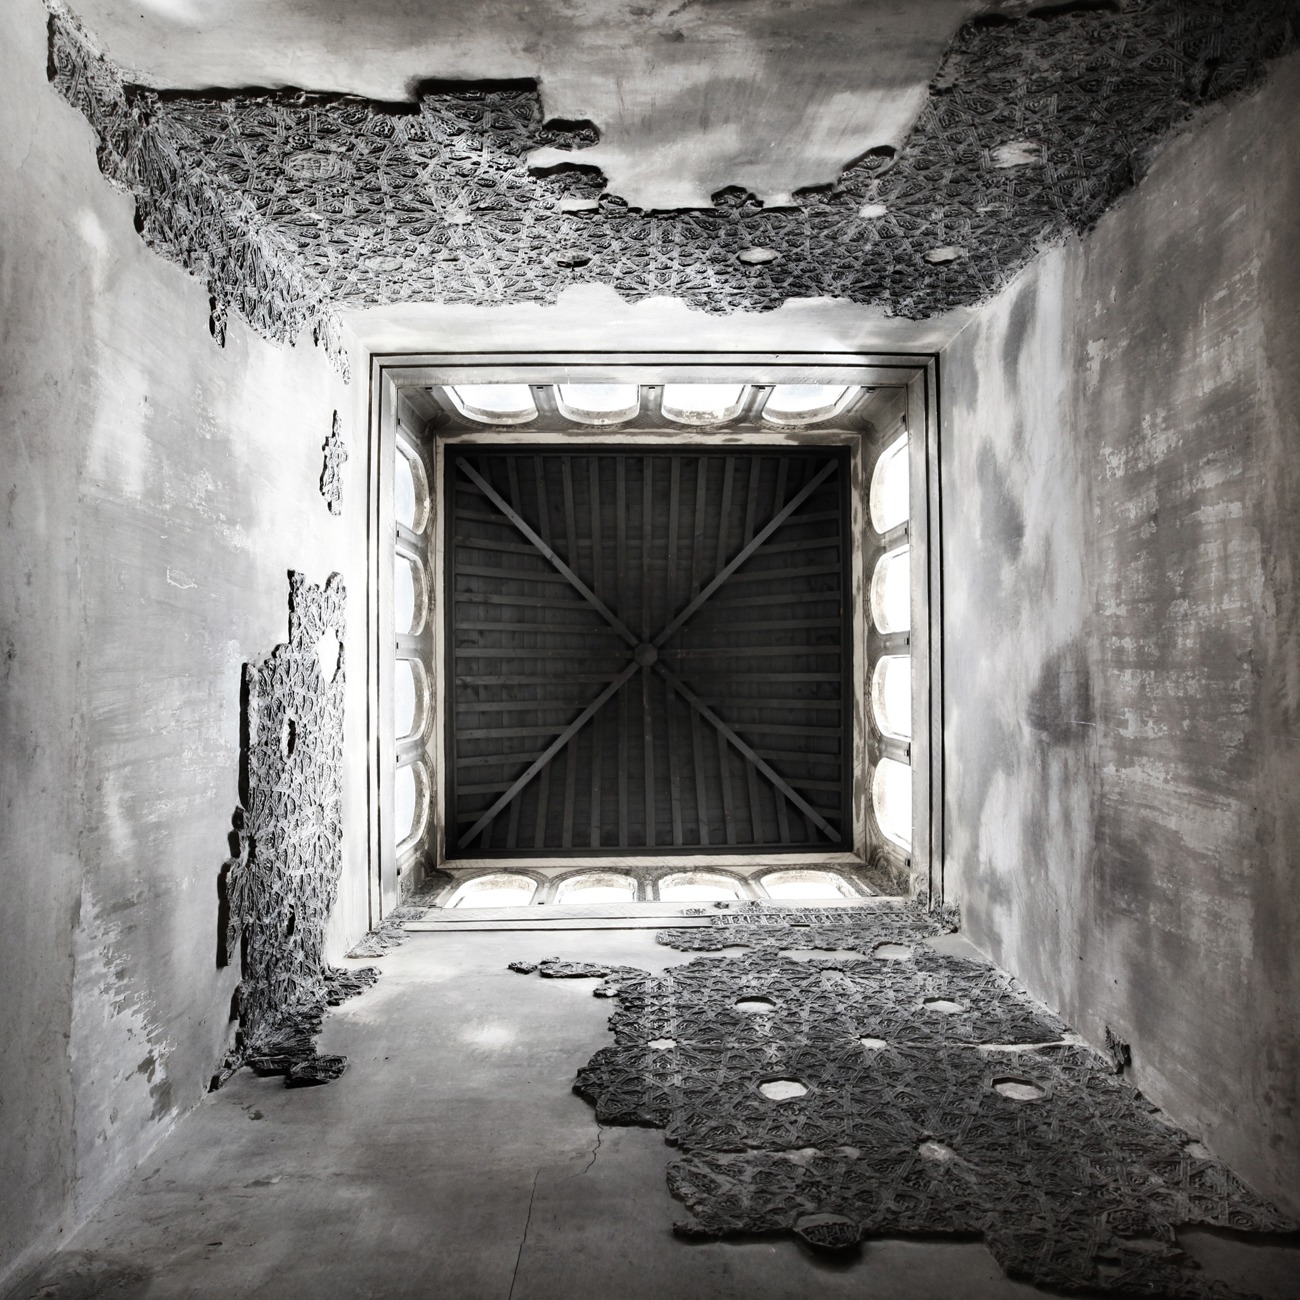
light, abstract, black and white, architecture, white, house, window, roof, alley, wall, arch, ceiling, tower, darkness, black, monochrome, art, symmetry, photograph, monochrome photography, ancient history